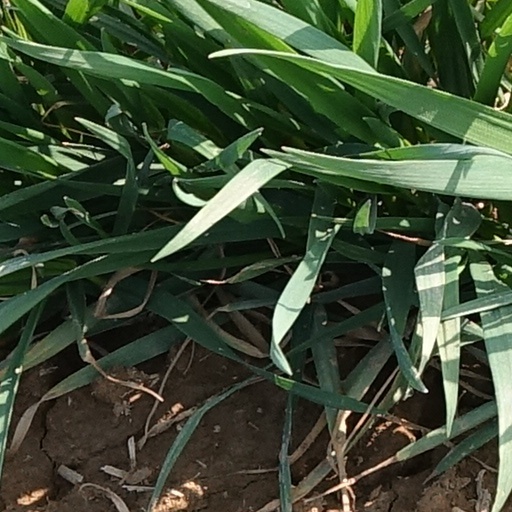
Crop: wheat